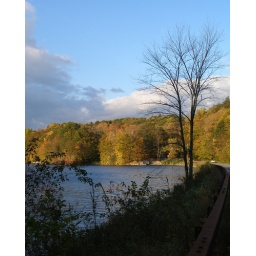
Sometimes you have to walk a bit for a good shot. That's my little white car in the distance.